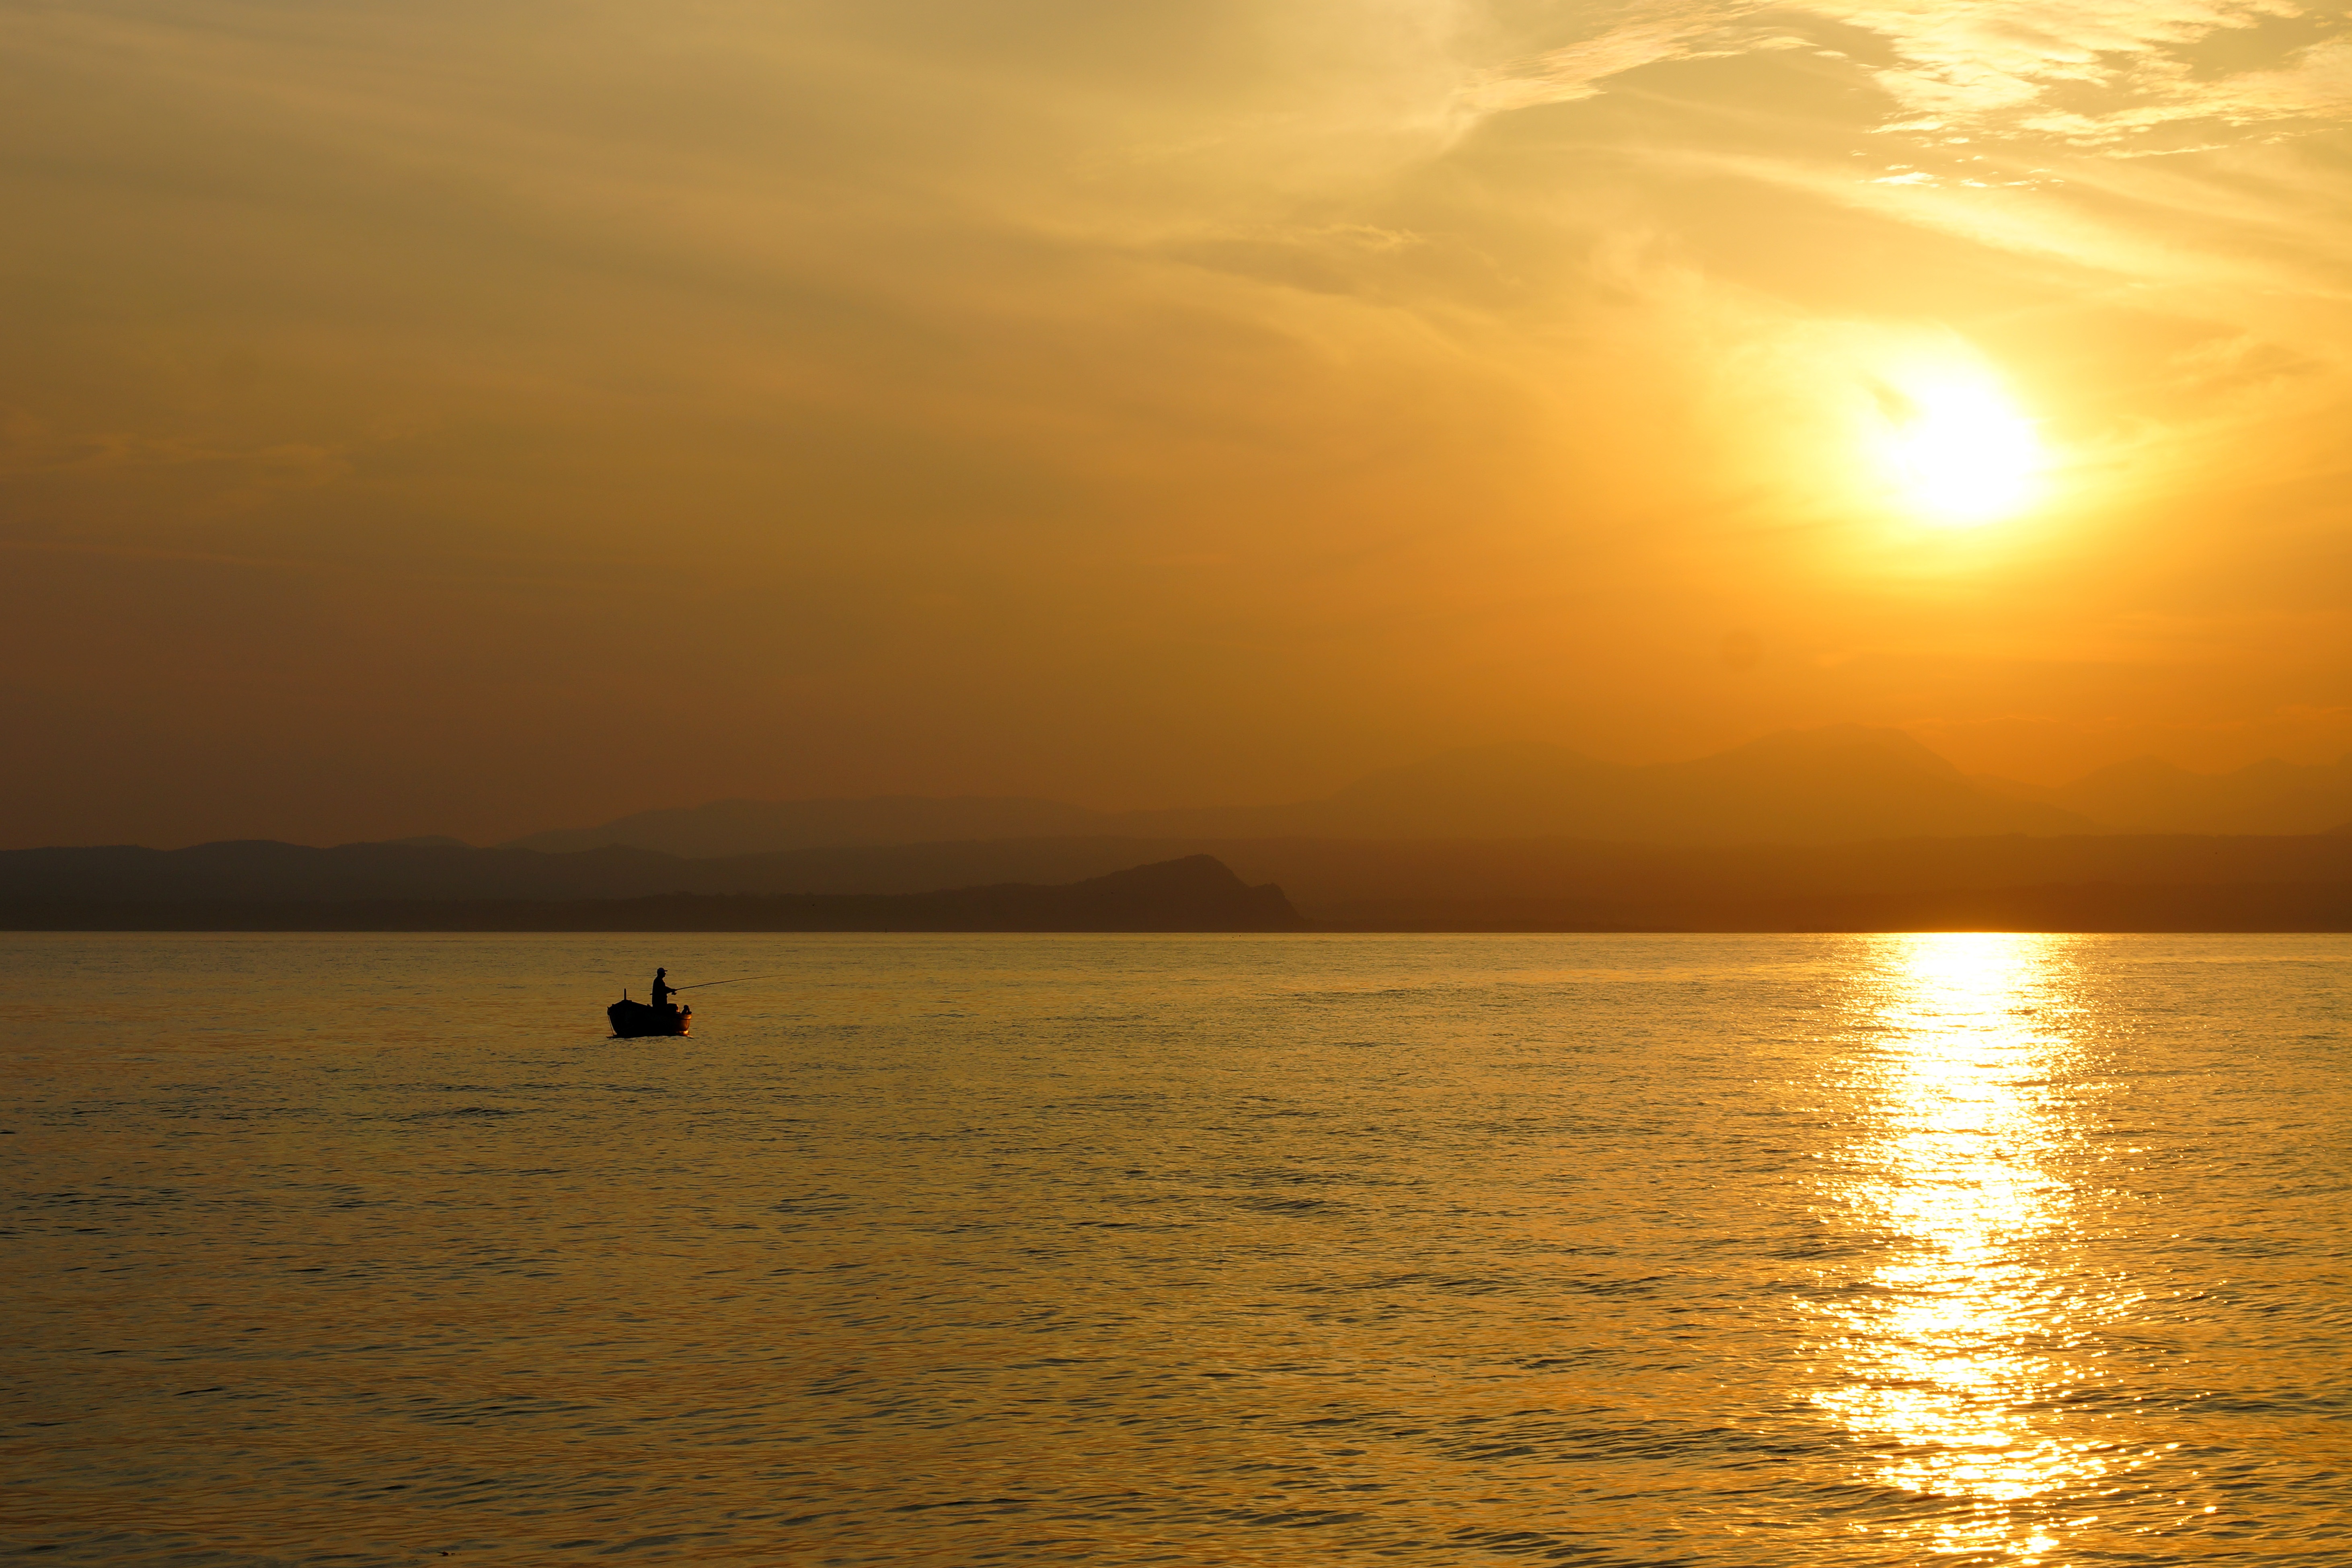
beach, sea, coast, ocean, horizon, cloud, sun, sunrise, sunset, sunlight, morning, shore, wave, lake, dawn, dusk, evening, reflection, brown, yellow, body of water, fishing boat, garda, evening sun, cloudy sky, angler, fischer, afterglow, atmospheric phenomenon, wind wave